Christen Christensen (sculptor)

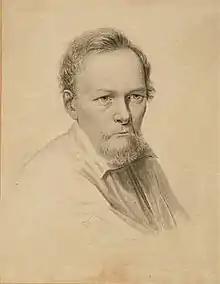
Portrait by Edvard Lehmann

Christen Christensen (18 January 1806 21 August 1845) was a Danish sculptor and medallist. His works as a medallist include the Royal Danish Academy of Fine Arts' C. F. Hansen Medal and Thorvaldsen Medal.